Night market

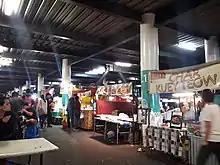
Night market in Glenfield, Auckland, New Zealand

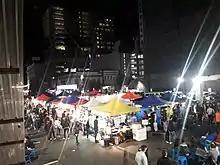
Night market in Auckland CBD, New Zealand

Night markets are popular in Auckland, the biggest city in New Zealand, Wellington, the capital city of New Zealand, and in small regional cities and towns like Hamilton, Flaxmere and Waitara. The first night market in Auckland was opened in 2010 in Pakuranga. By 2019, night markets can be found in Auckland seven nights a week. Typically, night markets in Auckland are being held in shopping mall carparks. They offer food from Asia and Europe, as well as Māori and Pacific cuisines. There are also specialist pop-up night markets that serve one kind of food (such as noodles). In 2019, food delivery services from Auckland night markets were also introduced. In 2020, during the COVID-19 pandemic, the night markets in Auckland introduced the use of an app for contactless orders and payments so that social distancing can be managed.